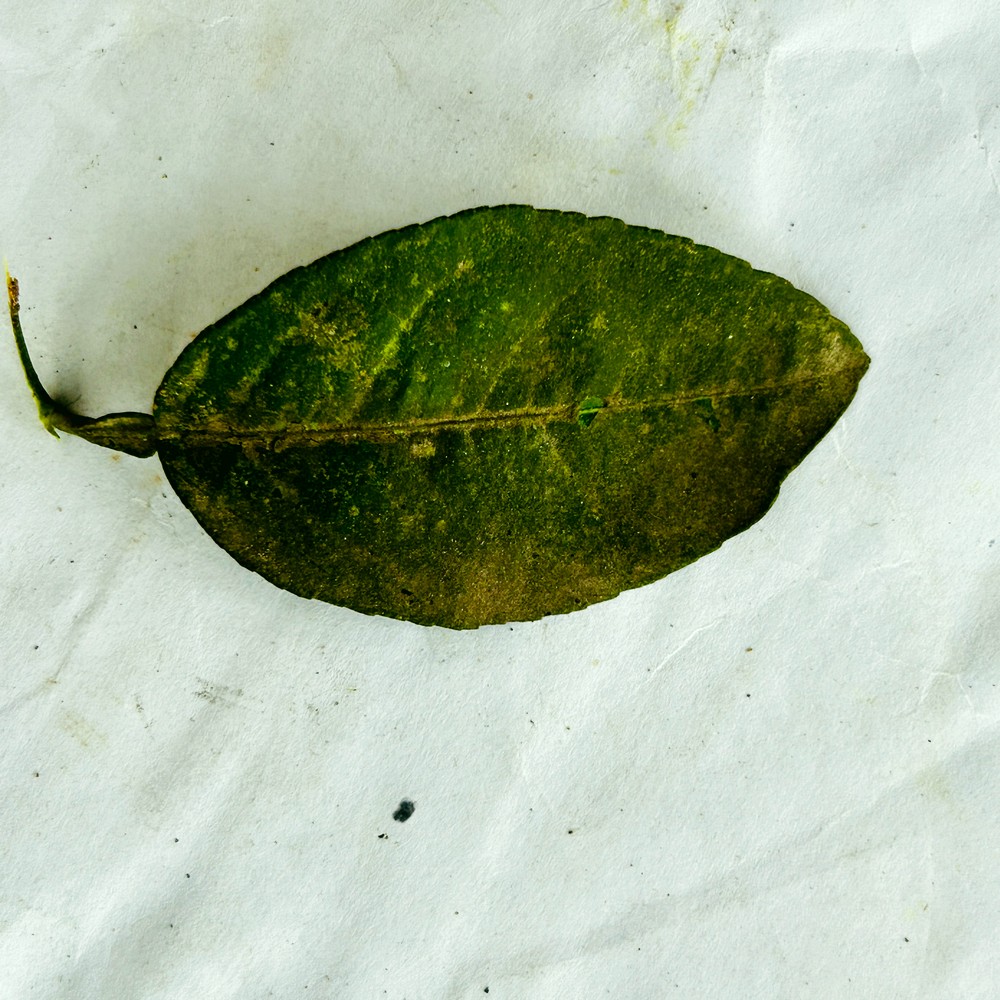
Label: Sooty Mould